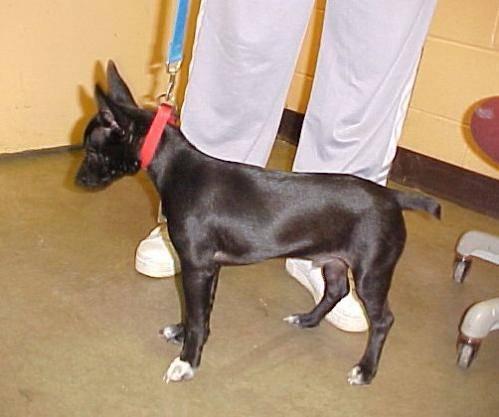
dog